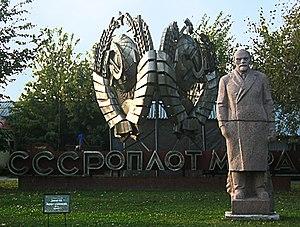
Le parc des statues ou parc des arts Muzeon est un parc situé près de la galerie Tretiakov dans la capitale de la Russie Moscou. Le parc rassemble depuis 1992 notamment de nombreuses sculptures de figures du parti communiste ou symbolisant celui-ci qui ont été déplacées à la suite de la chute du régime en 1991. On y trouve notamment la statue de Félix Dzerjinski qui était auparavant sur la place Loubianka, celle de Maxime Gorki qui se trouvait devant la gare de Biélorussie ainsi que la statue de Joseph Staline qui jusqu'à la était installée dans le parc Izmaïlovski. On trouve également dans ce parc des œuvres d'art contemporain. Le parc est situé Krymsky Val entre les stations de métro Park koultoury et Oktiabrskaïa.